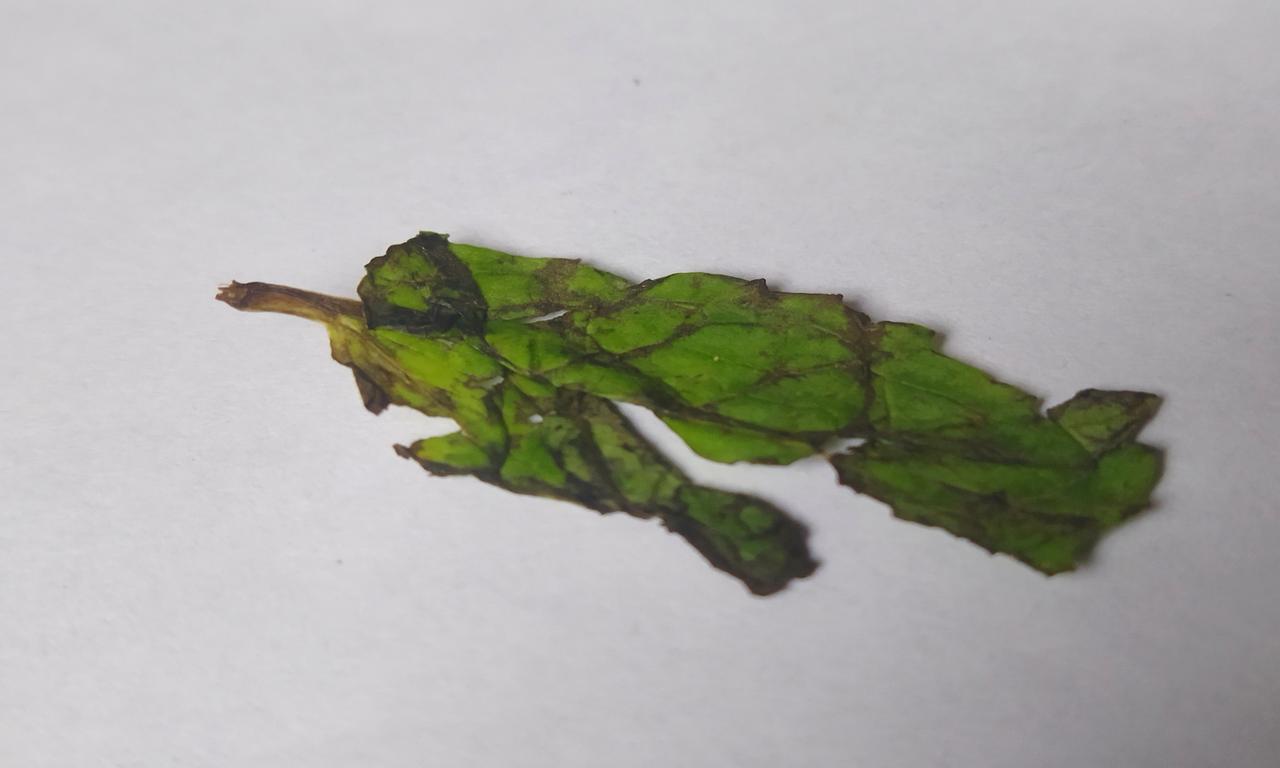
Label: Spoiled